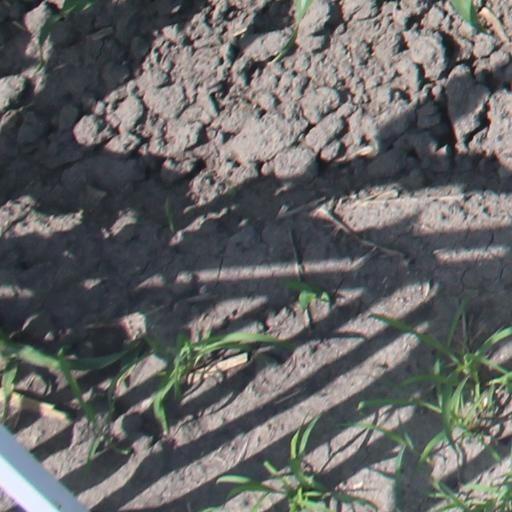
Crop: maize; corn